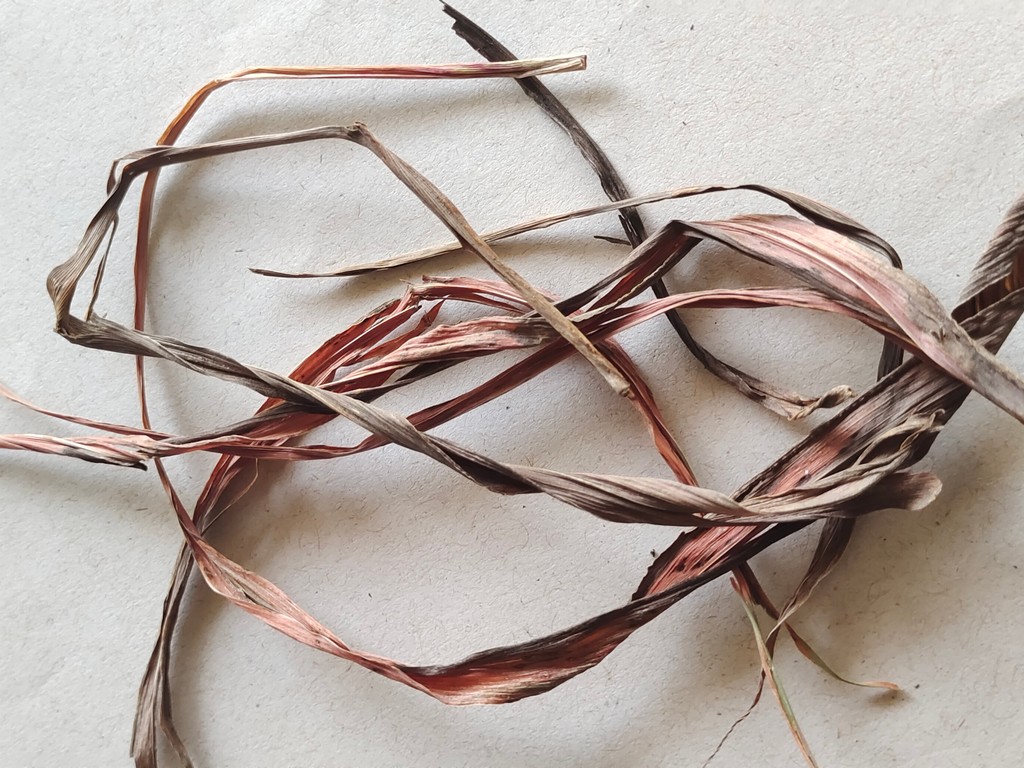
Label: Dried